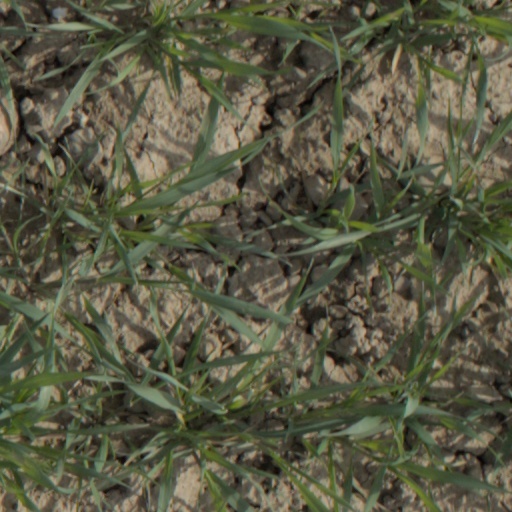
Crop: wheat